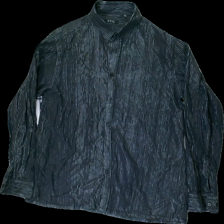
View: front
Type: Shirt
Category: Men
Brand: Not in the list
Brand text on label: STIL
Colors: Black, Grey
Material: 86% cott, 14% cont?
Pattern: Striped
Cut: Regular
Size: XXL
Stains: Major
Damage: armpit stain
Damage location: top left
Damage 2: armpit stain
Damage 2 location: top right
Price range: <50
Recommended usage: Export
Description: Black shirt with silver stripes from STIL, size XXL. Poor condition.